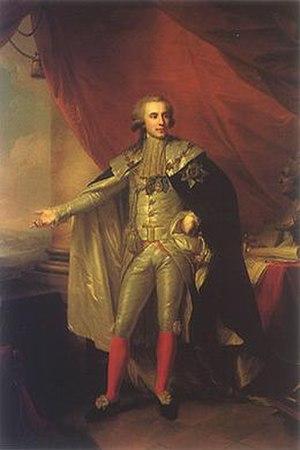
Les Zoubov sont une famille de la noblesse russe qui a participé aux plus hautes affaires de l'État dans les années 1790, lorsque Platon Zoubov a succédé au comte Orlov et au prince Potemkine en tant que favori de Catherine II de Russie dite la Grande.
Cet article comprend des extraits de la Biographie universelle ancienne et moderne de Louis-Gabriel Michaud. Il est possible de supprimer cette indication, si le texte reflète le savoir actuel sur ce thème, si les sources sont citées, s'il satisfait aux exigences linguistiques actuelles et s'il ne contient pas de propos qui vont à l'encontre des règles de neutralité de Wikipédia.